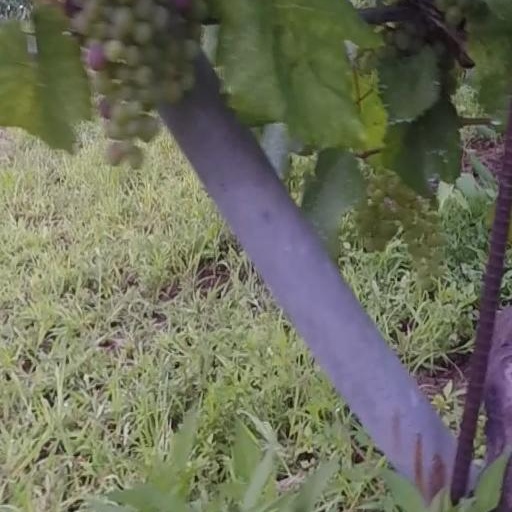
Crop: grape